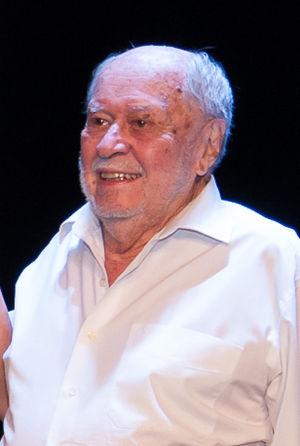
Jaime de Armiñán est un réalisateur espagnol, né le 9 mars 1927 à Madrid.